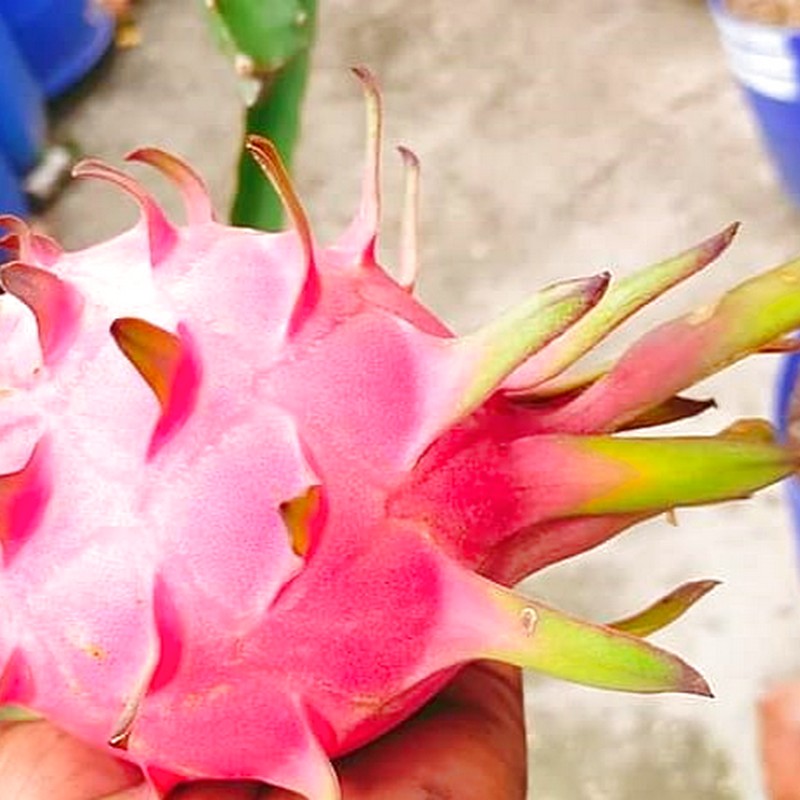
Label: Mature Dragon Fruit